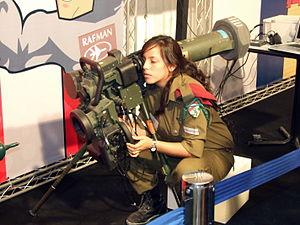
L’Armée de défense d'Israël est l'armée de l'État d'Israël.